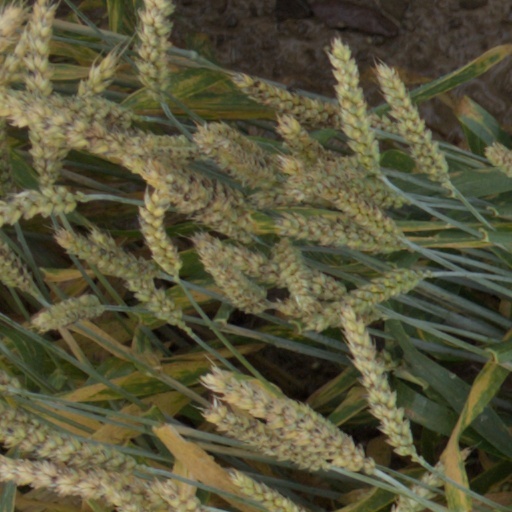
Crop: wheat